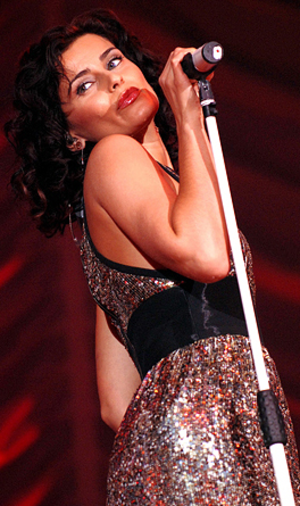
Get Loose Tour est la troisième tournée de la chanteuse luso-canadienne Nelly Furtado pour soutenir son troisième album studio Loose. La tournée a débuté le 17 octobre 2006 à Mexico au Mexique et s'est achevée le 28 juillet 2007 à Coimbra au Portugal.
La discographie de la chanteuse de pop canadienne Nelly Furtado se compose de six albums studio, une vingtaine de singles et un certain nombre d'apparitions. Furtado s'est fait connaître avec son premier album, Whoa, Nelly!, son single I'm Like a Bird, qui a remporté un Juno Award en 2001 pour le single de l'année et un Grammy Award en 2002 pour la meilleure chanteuse pop. Deux singles de l'album sont devenus internationaux : Turn Off the Light, et ... On the Radio. Après avoir donné naissance à sa fille Nevis, son deuxième album studio, Folklore a été publié. Ce nouvel opus a connu moins de succès aux États-Unis. Trois singles issus de l'album sont sortis :